Nose-jewel

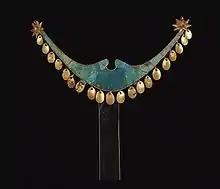
Turquoise gold nose ornament from the Moche culture.

These nose piercing ornaments are attached through a piercing in the nostril or septum.